Las Malcriadas

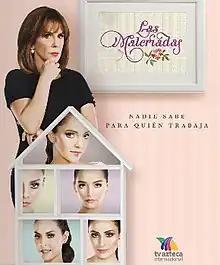

Las Malcriadas (English: "Bad Maids") is a Mexican telenovela produced and directed by Joshua Mintz for TV Azteca. It is an original story by Ximena Escalante and written by César Sierra and Carlos Madrid and directed by Mintz, Moisés Urquidi and Raúl Caballero. It stars Sara Maldonado as the titular character. Production started on June 28, 2017 and it premiered on September 18, 2017.